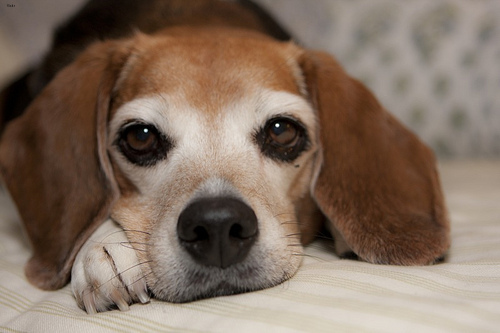
Breed: beagle